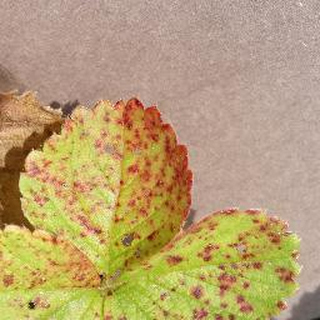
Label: strawberry_leaf_scorch